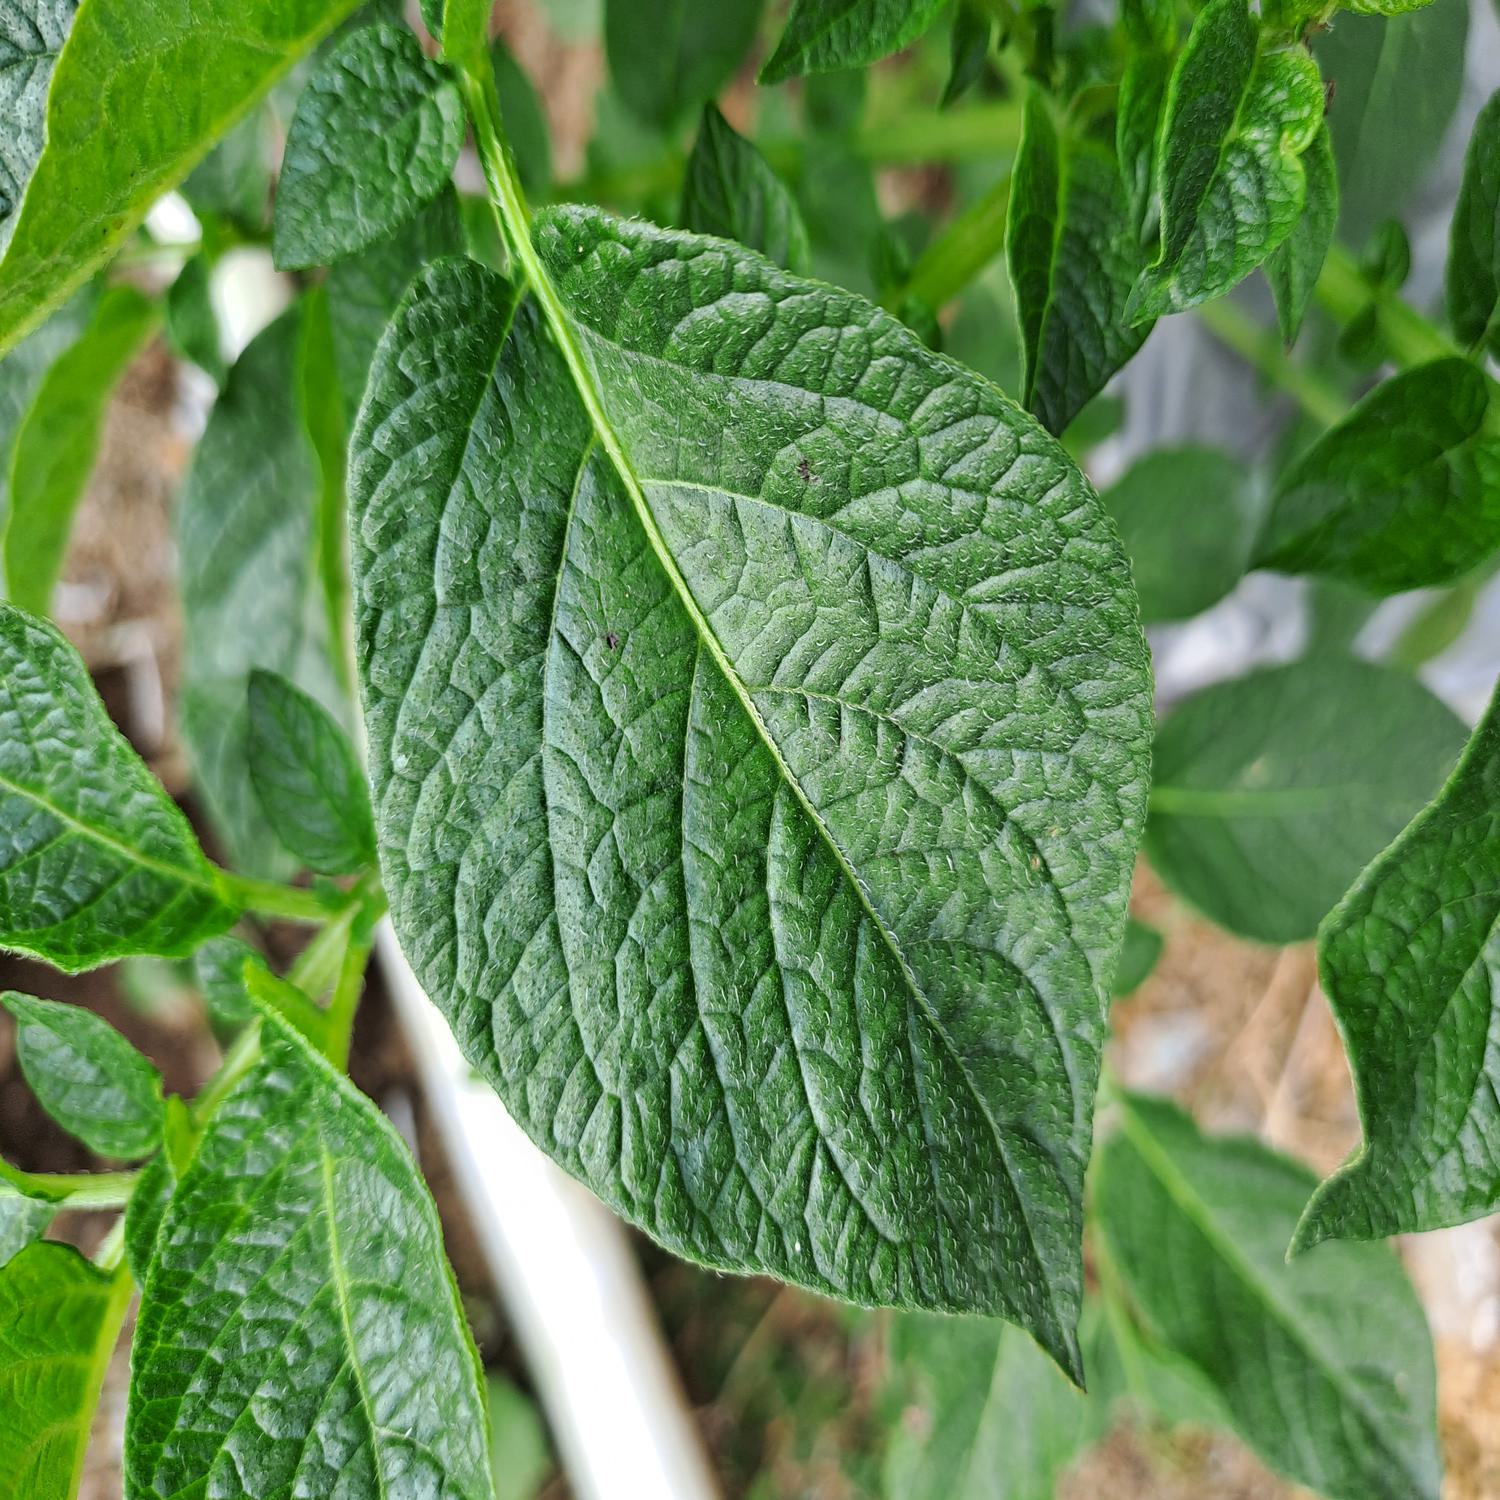
Etiqueta: Sana